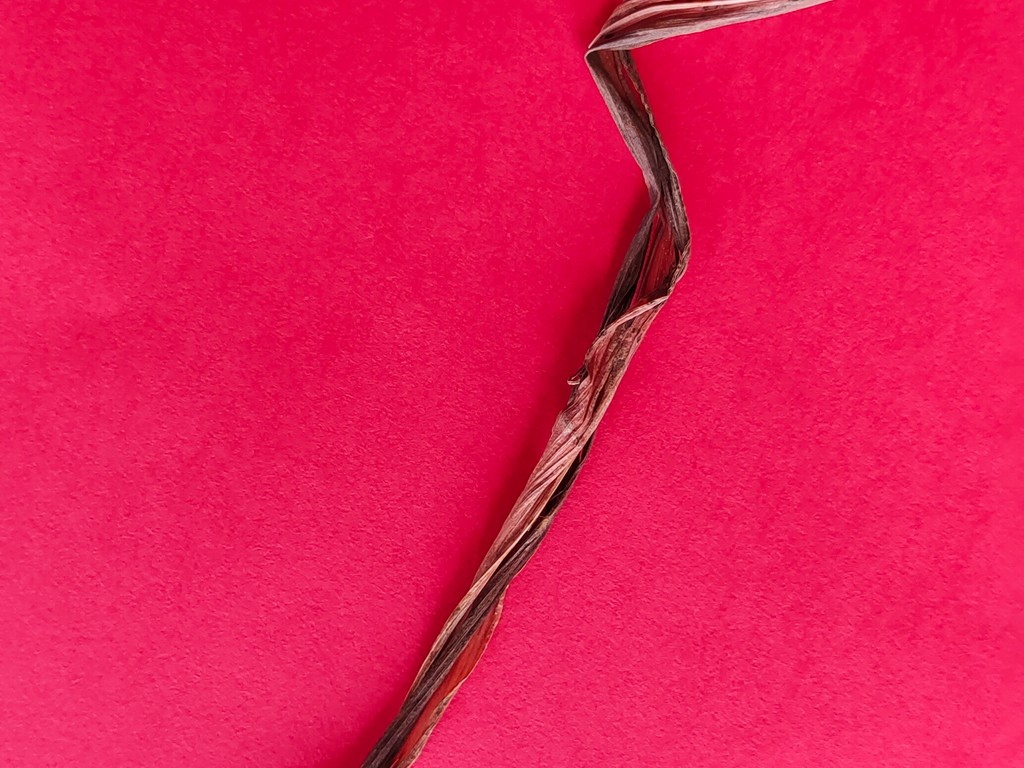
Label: Dried